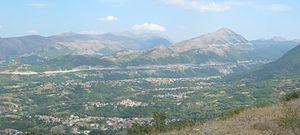
Tornimparte est une commune de la province de L'Aquila dans la région Abruzzes en Italie.